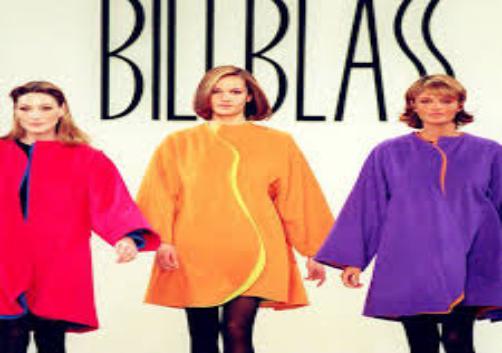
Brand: Bill Blass
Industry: Clothes